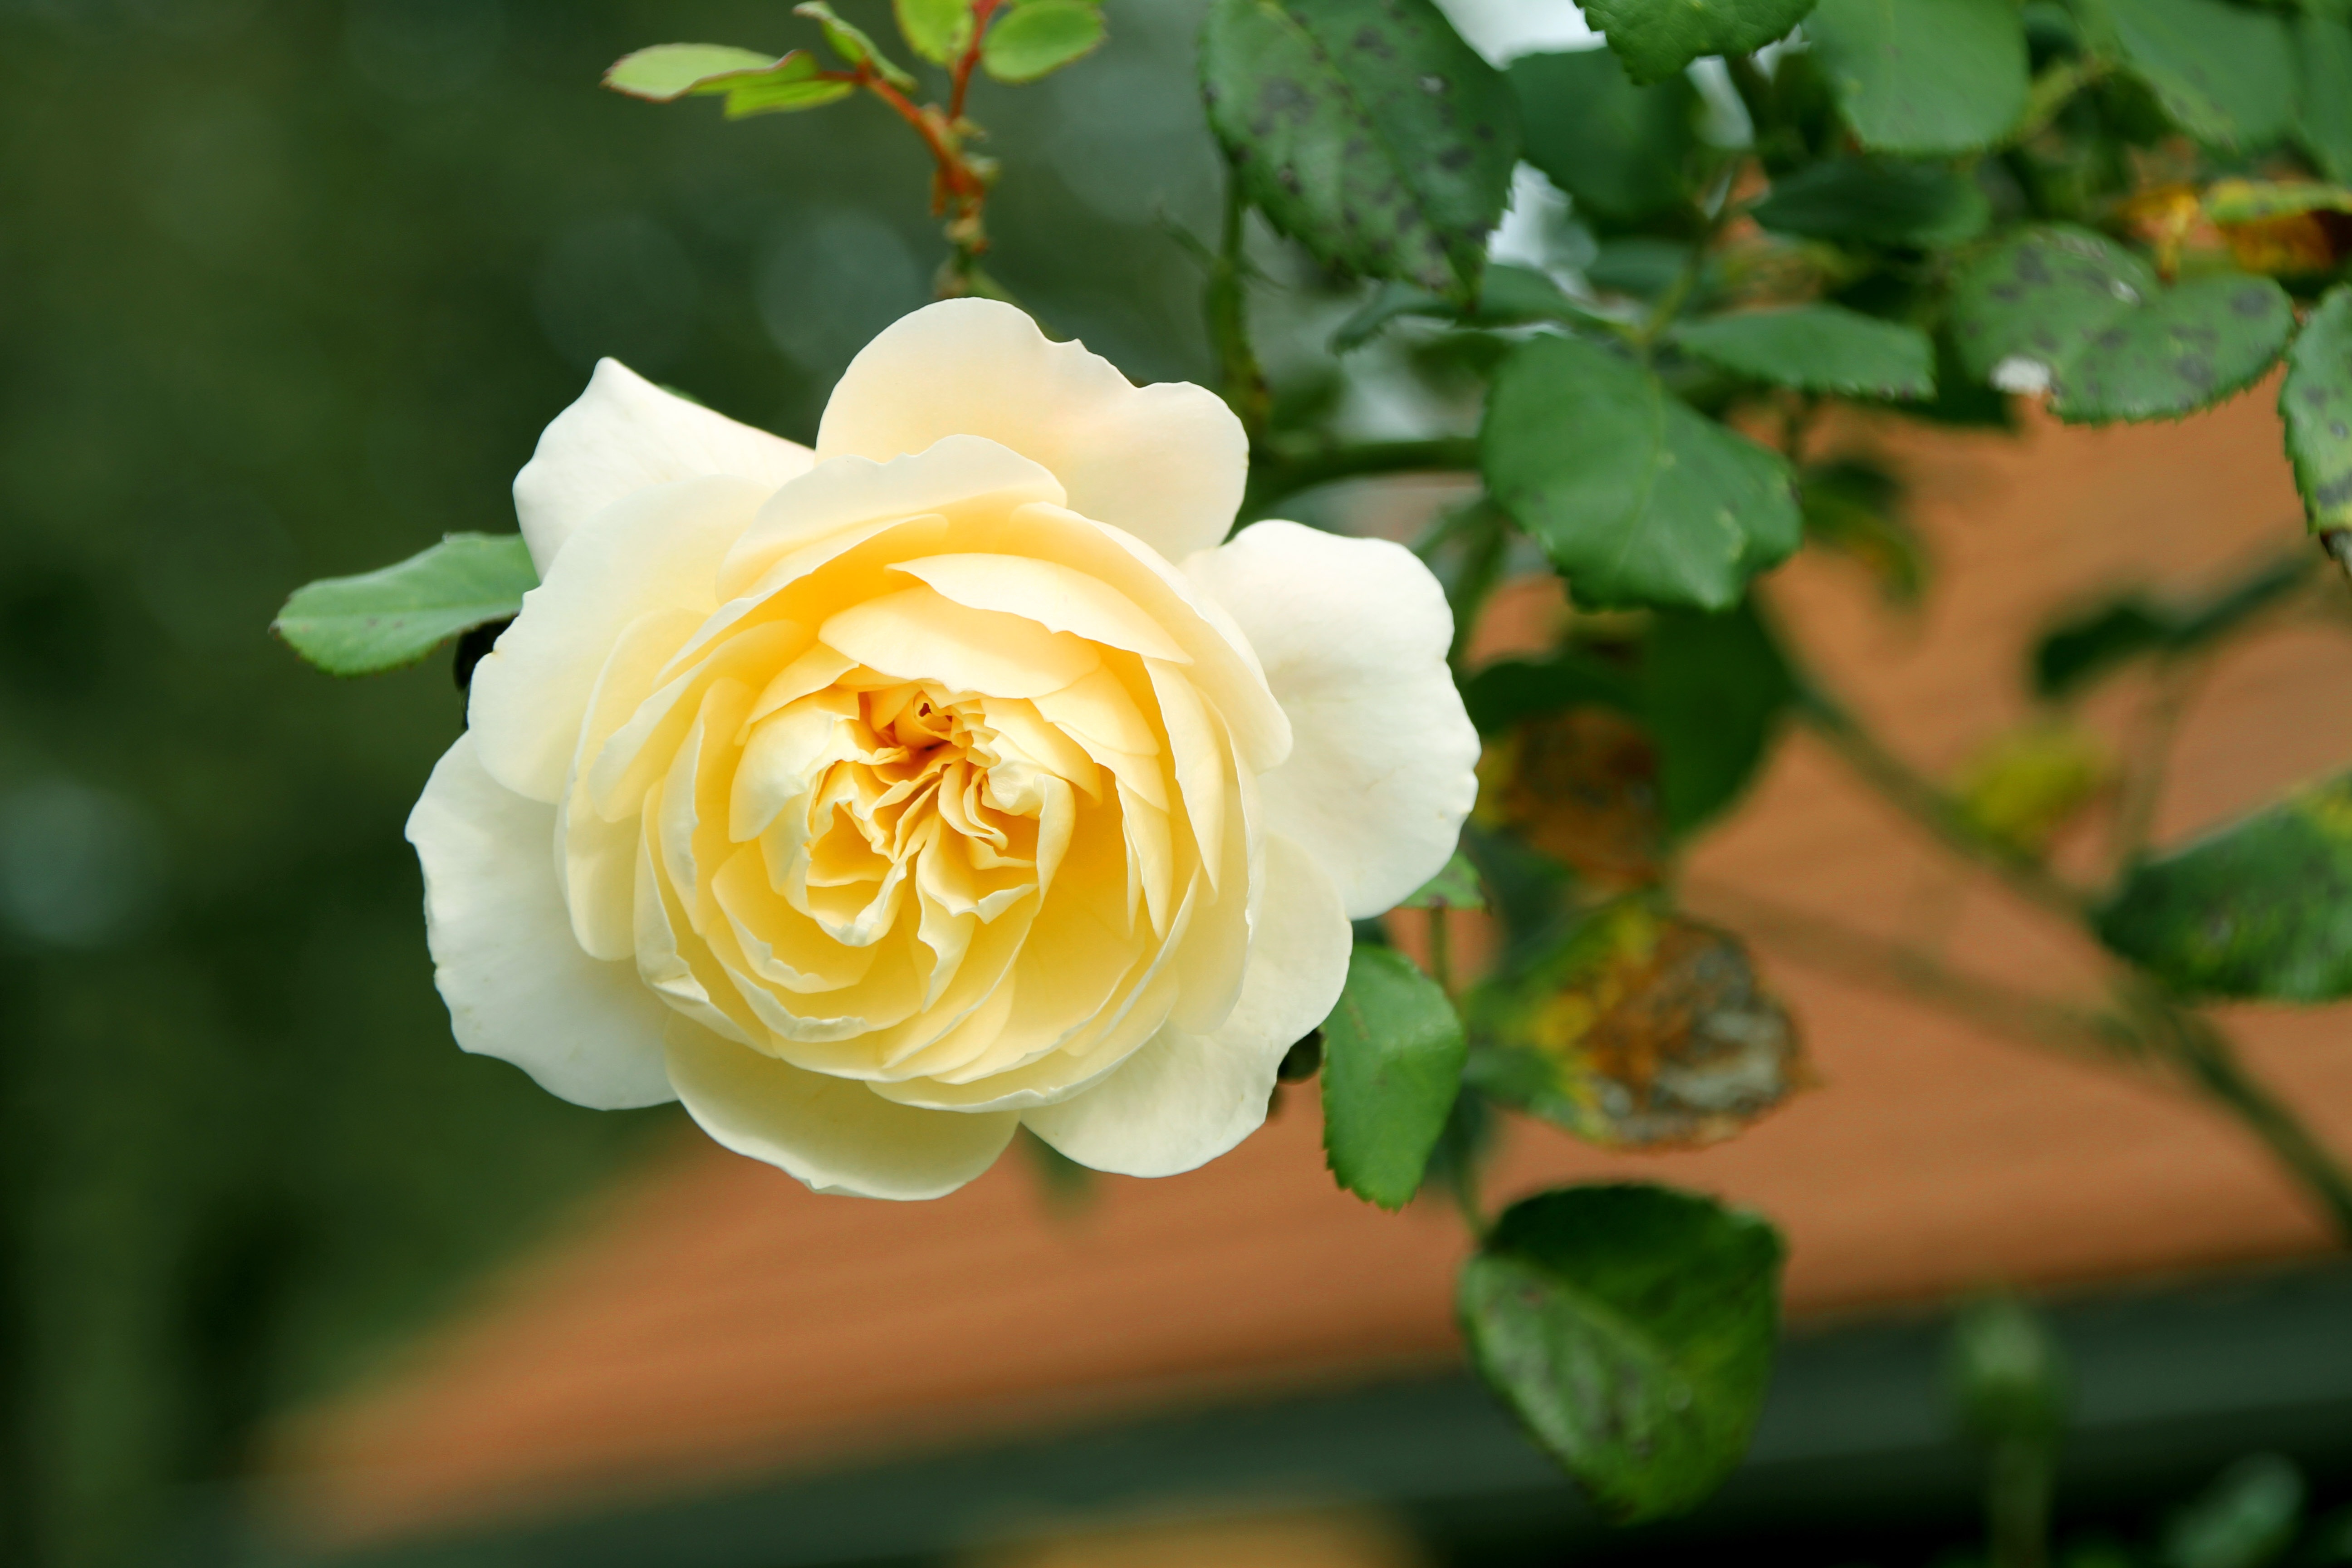
blossom, plant, white, flower, petal, rose, green, botany, yellow, flora, floribunda, macro photography, flowering plant, garden roses, rose family, plant stem, land plant, rose order, austrian briar